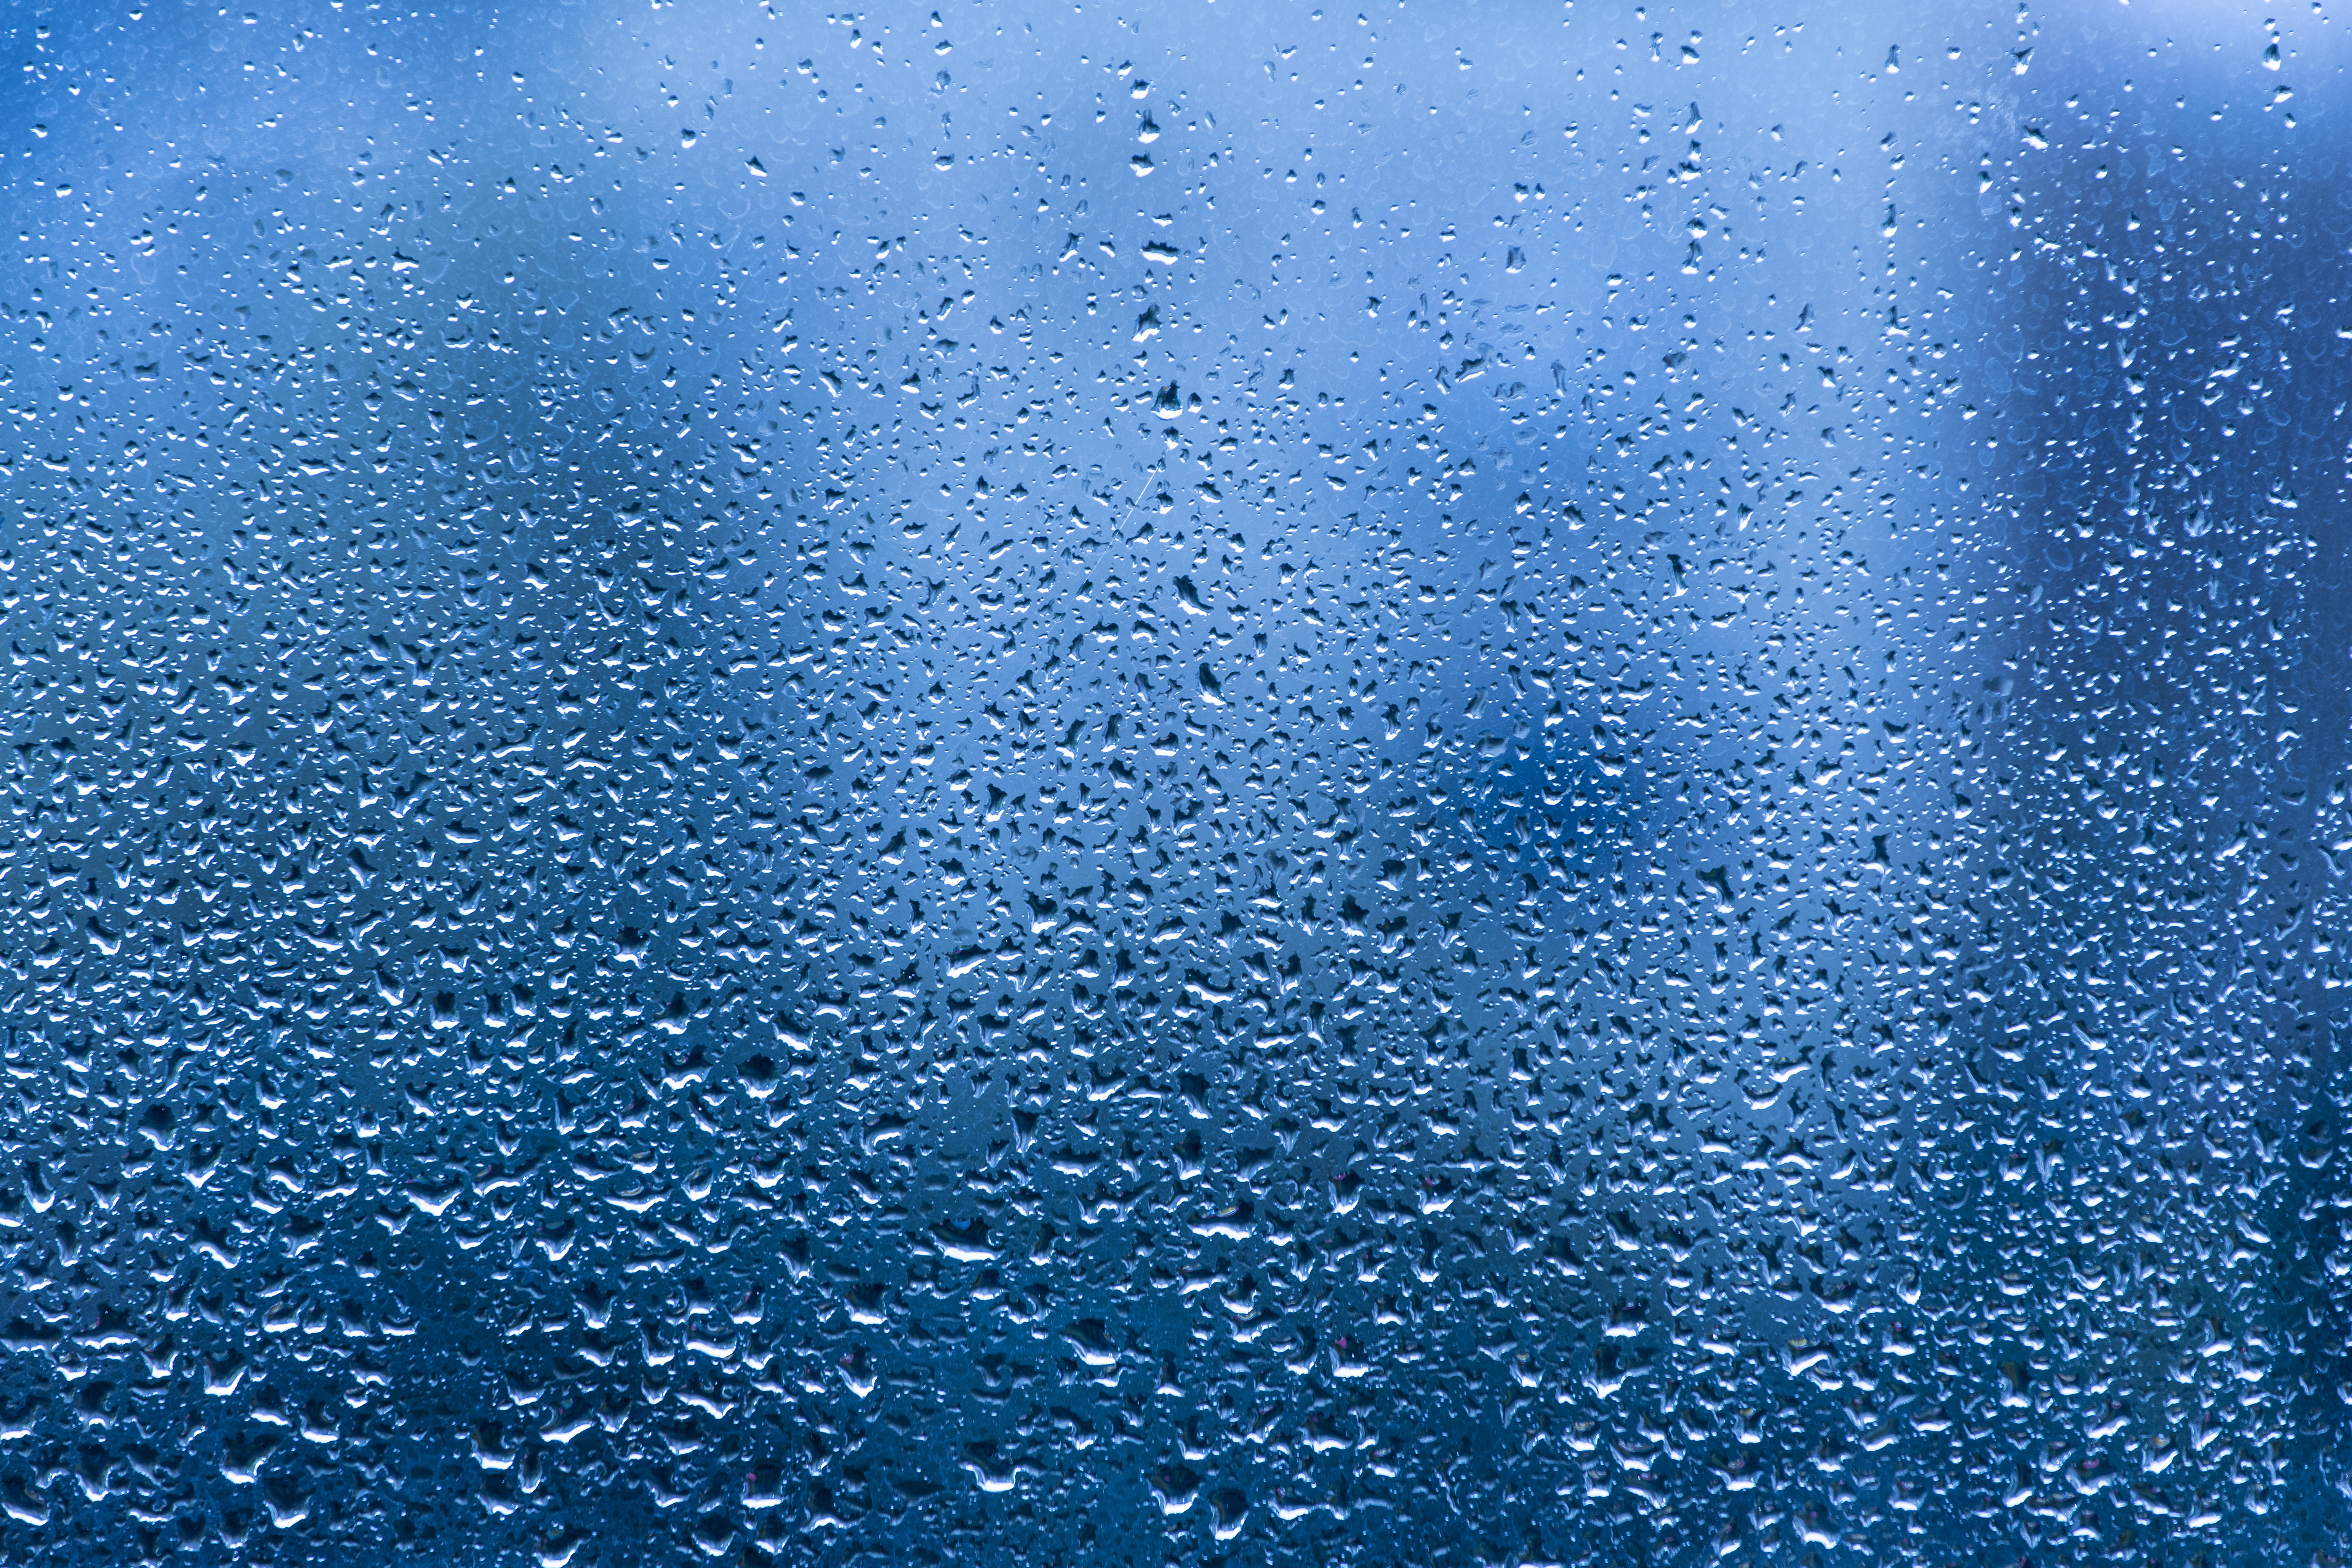
backdrop, liquid, blue, azure, water, aqua, electric blue, pattern, fluid, Tints and shades, metal, circle, moisture, drizzle, glass, precipitation, drop, art